Busso Peus

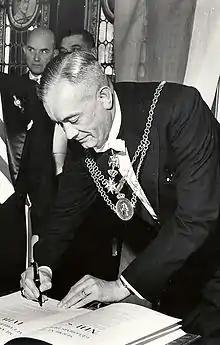
Busso Peus

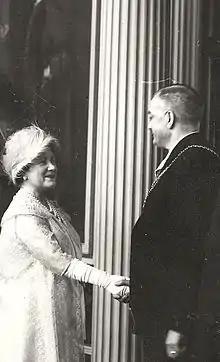
Queen Elizabeth The Queen Mother and Busso Peus in York in 1960

Busso Peus (19 January 1908 – 5 November 1979) was a German jurist and politician of the Christian Democratic Union. From 1952 to 1964 he was the Mayor of the City of Münster, Germany.